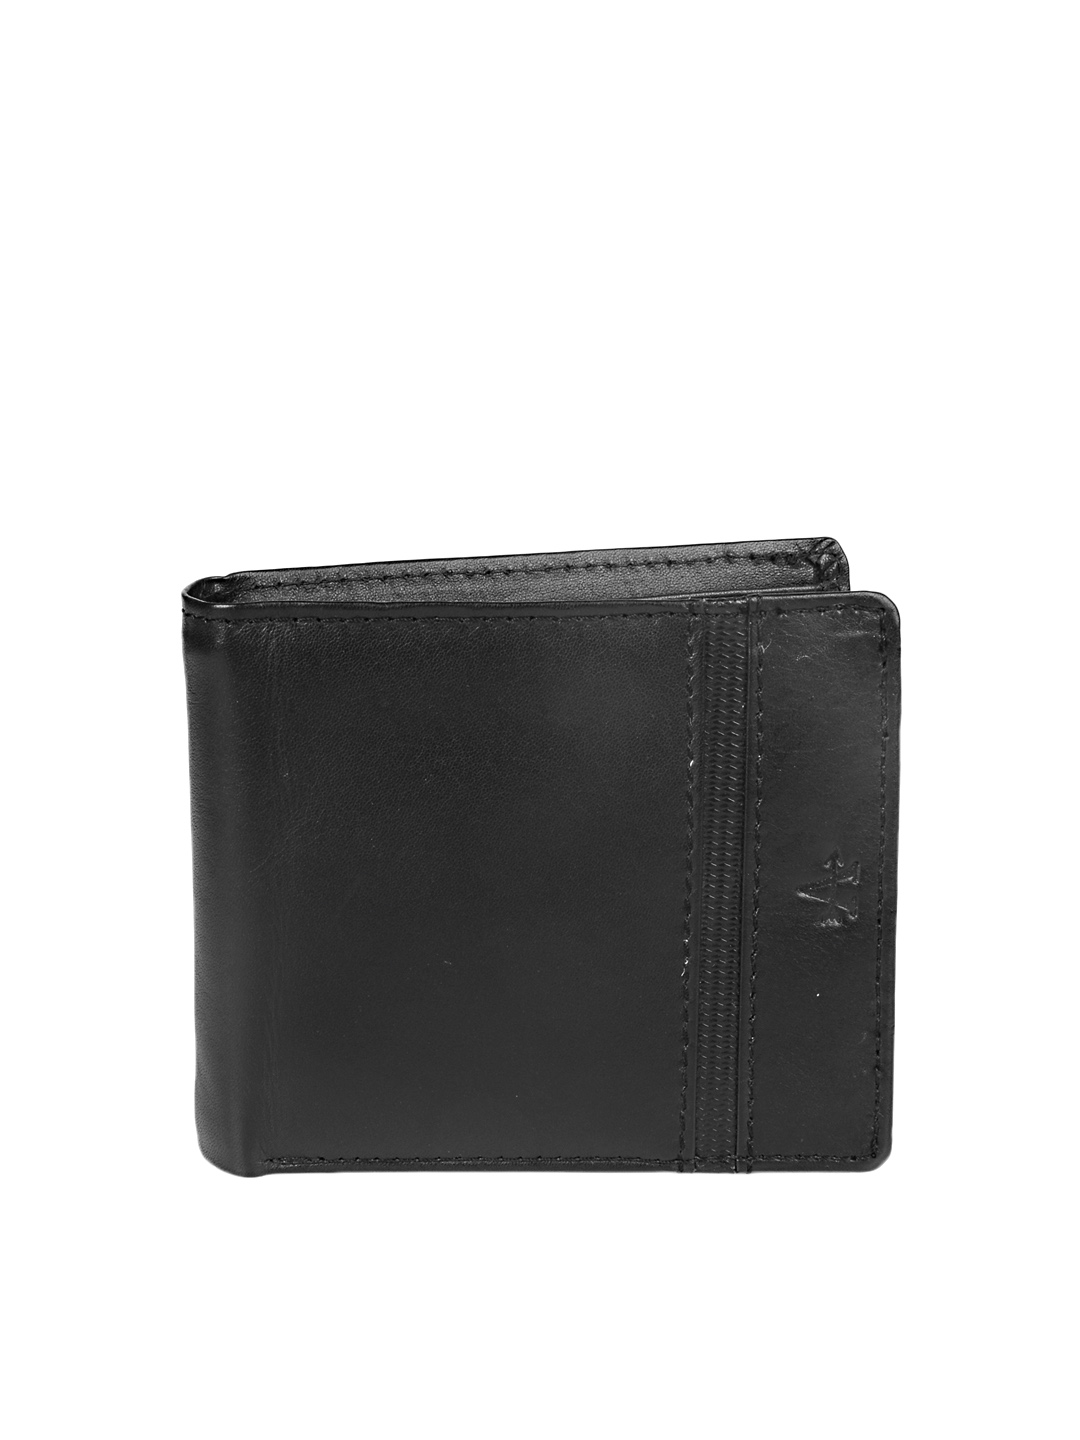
Arrow Men Black Wallet
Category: Accessories / Wallets / Wallets
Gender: Men
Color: Black
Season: Summer 2012
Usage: Casual